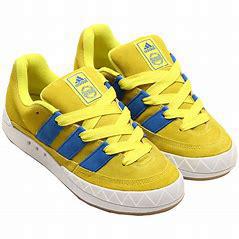
Brand: Adidas
Model: Adimatic